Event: Nepal Earthquake
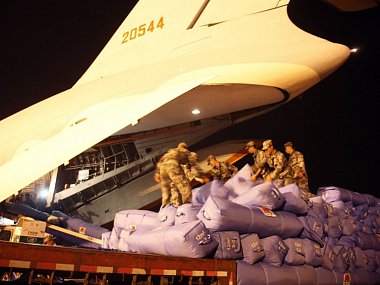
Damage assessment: no_damage